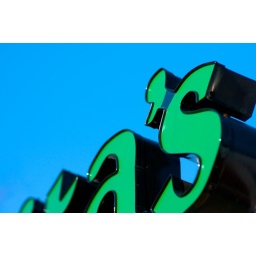
Part of the Rita's sign at the Baltimore's Inner Harbor. I like the simple green sign against the blue sky.